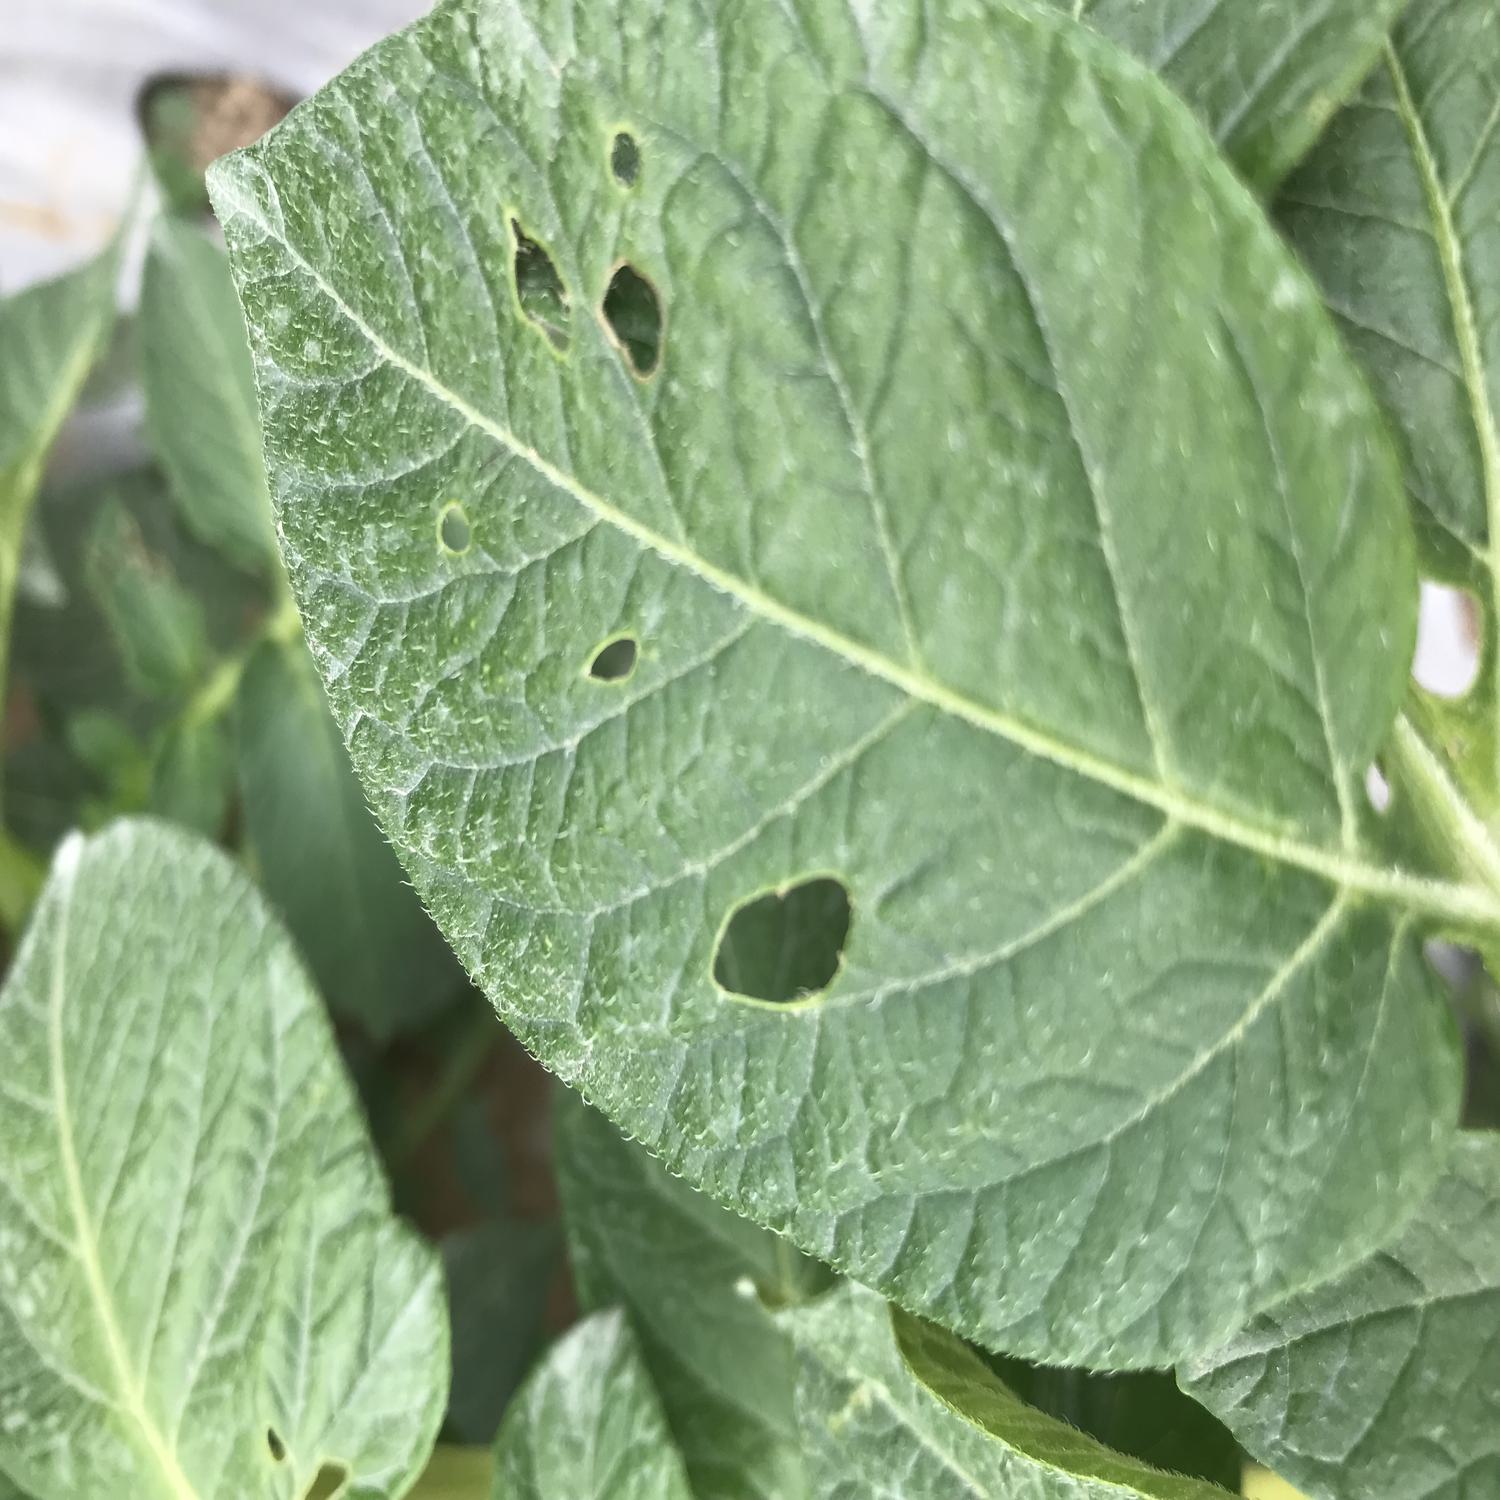
Label: Pest